Guy Sands-Pingot

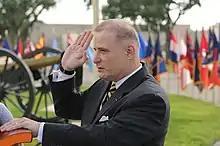

Guy Ludvic Sands-Pingot is a retired officer of the United States Army who has served as brigadier general of the United States Army Reserve. He served as commander of the 353rd Civil Affairs Command located at Fort Wadsworth, New York from 3 December 2005 through 6 December 2008.